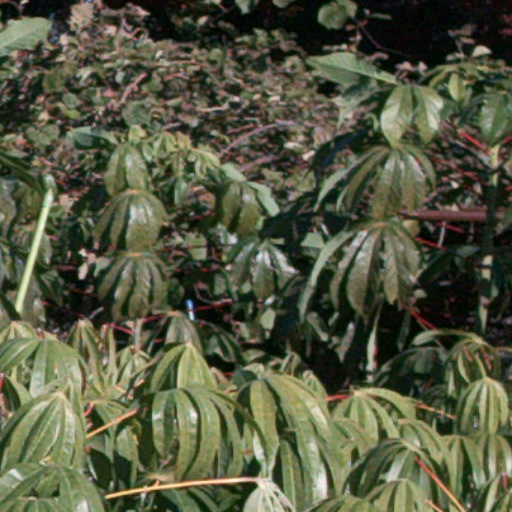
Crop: cassava